George A. Lundberg

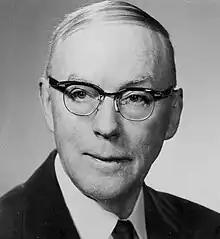

George Andrew Lundberg (October 3, 1895 – April 14, 1966) was an American sociologist.